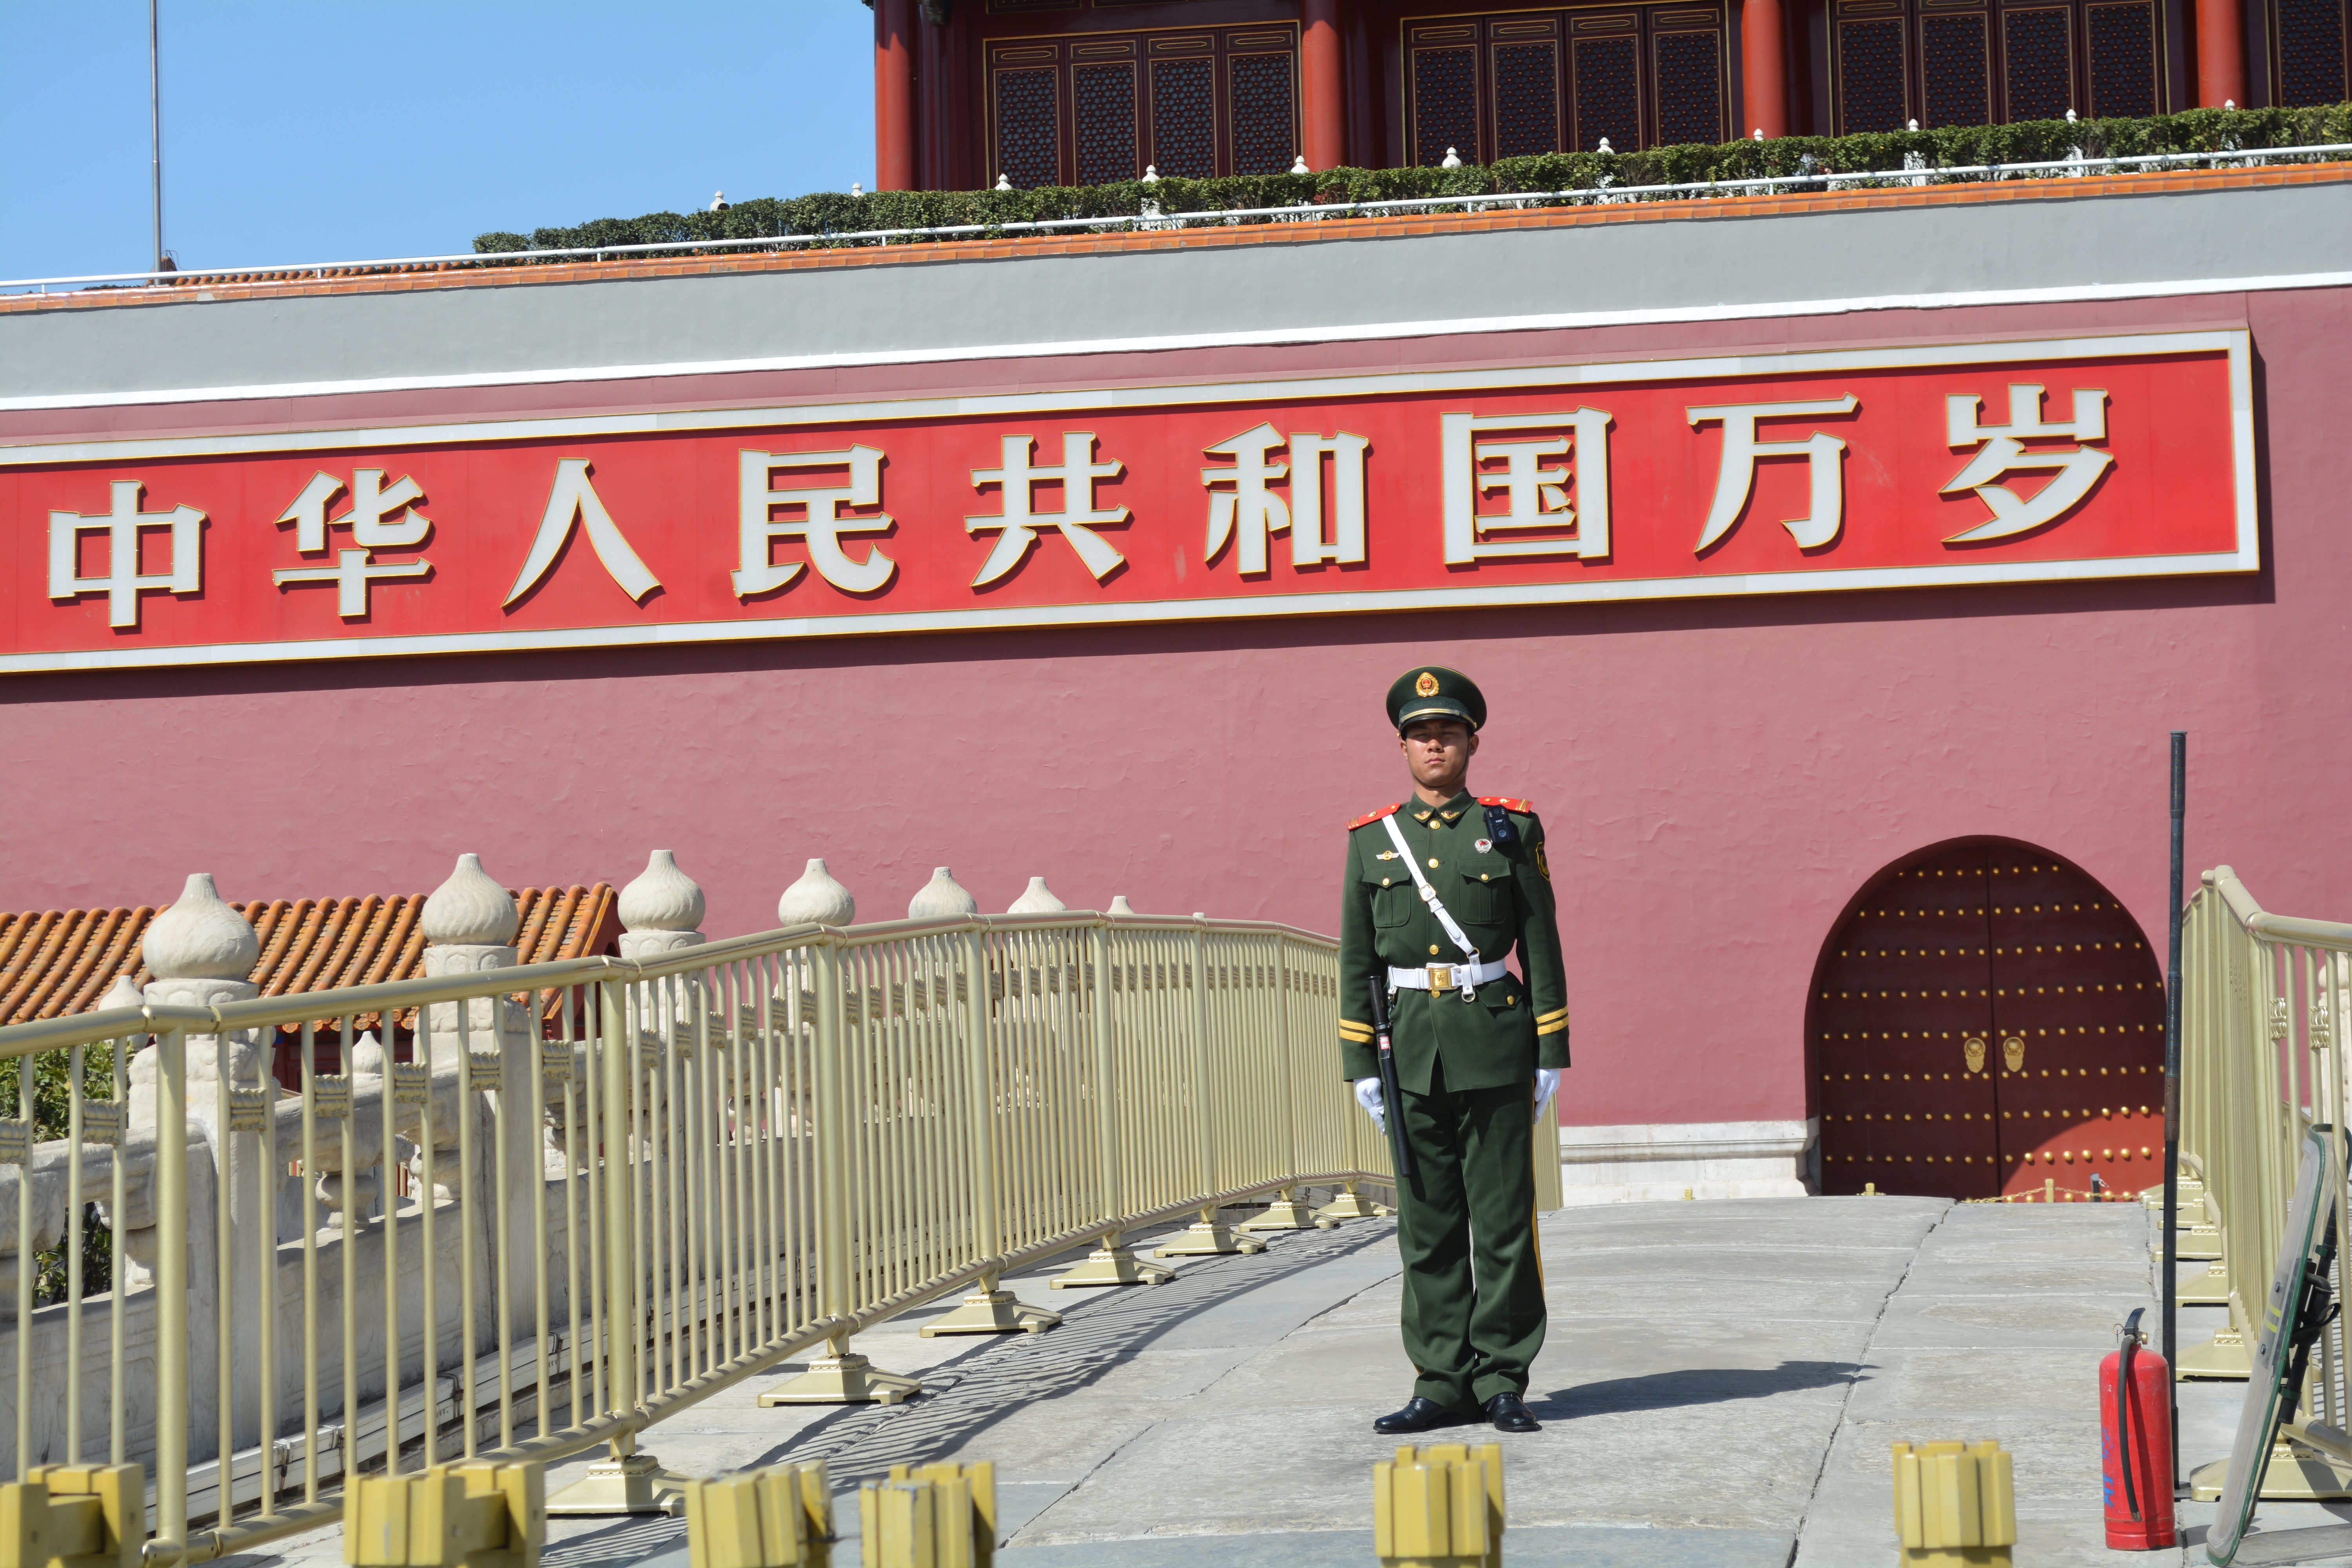
structure, transport, stadium, sport venue